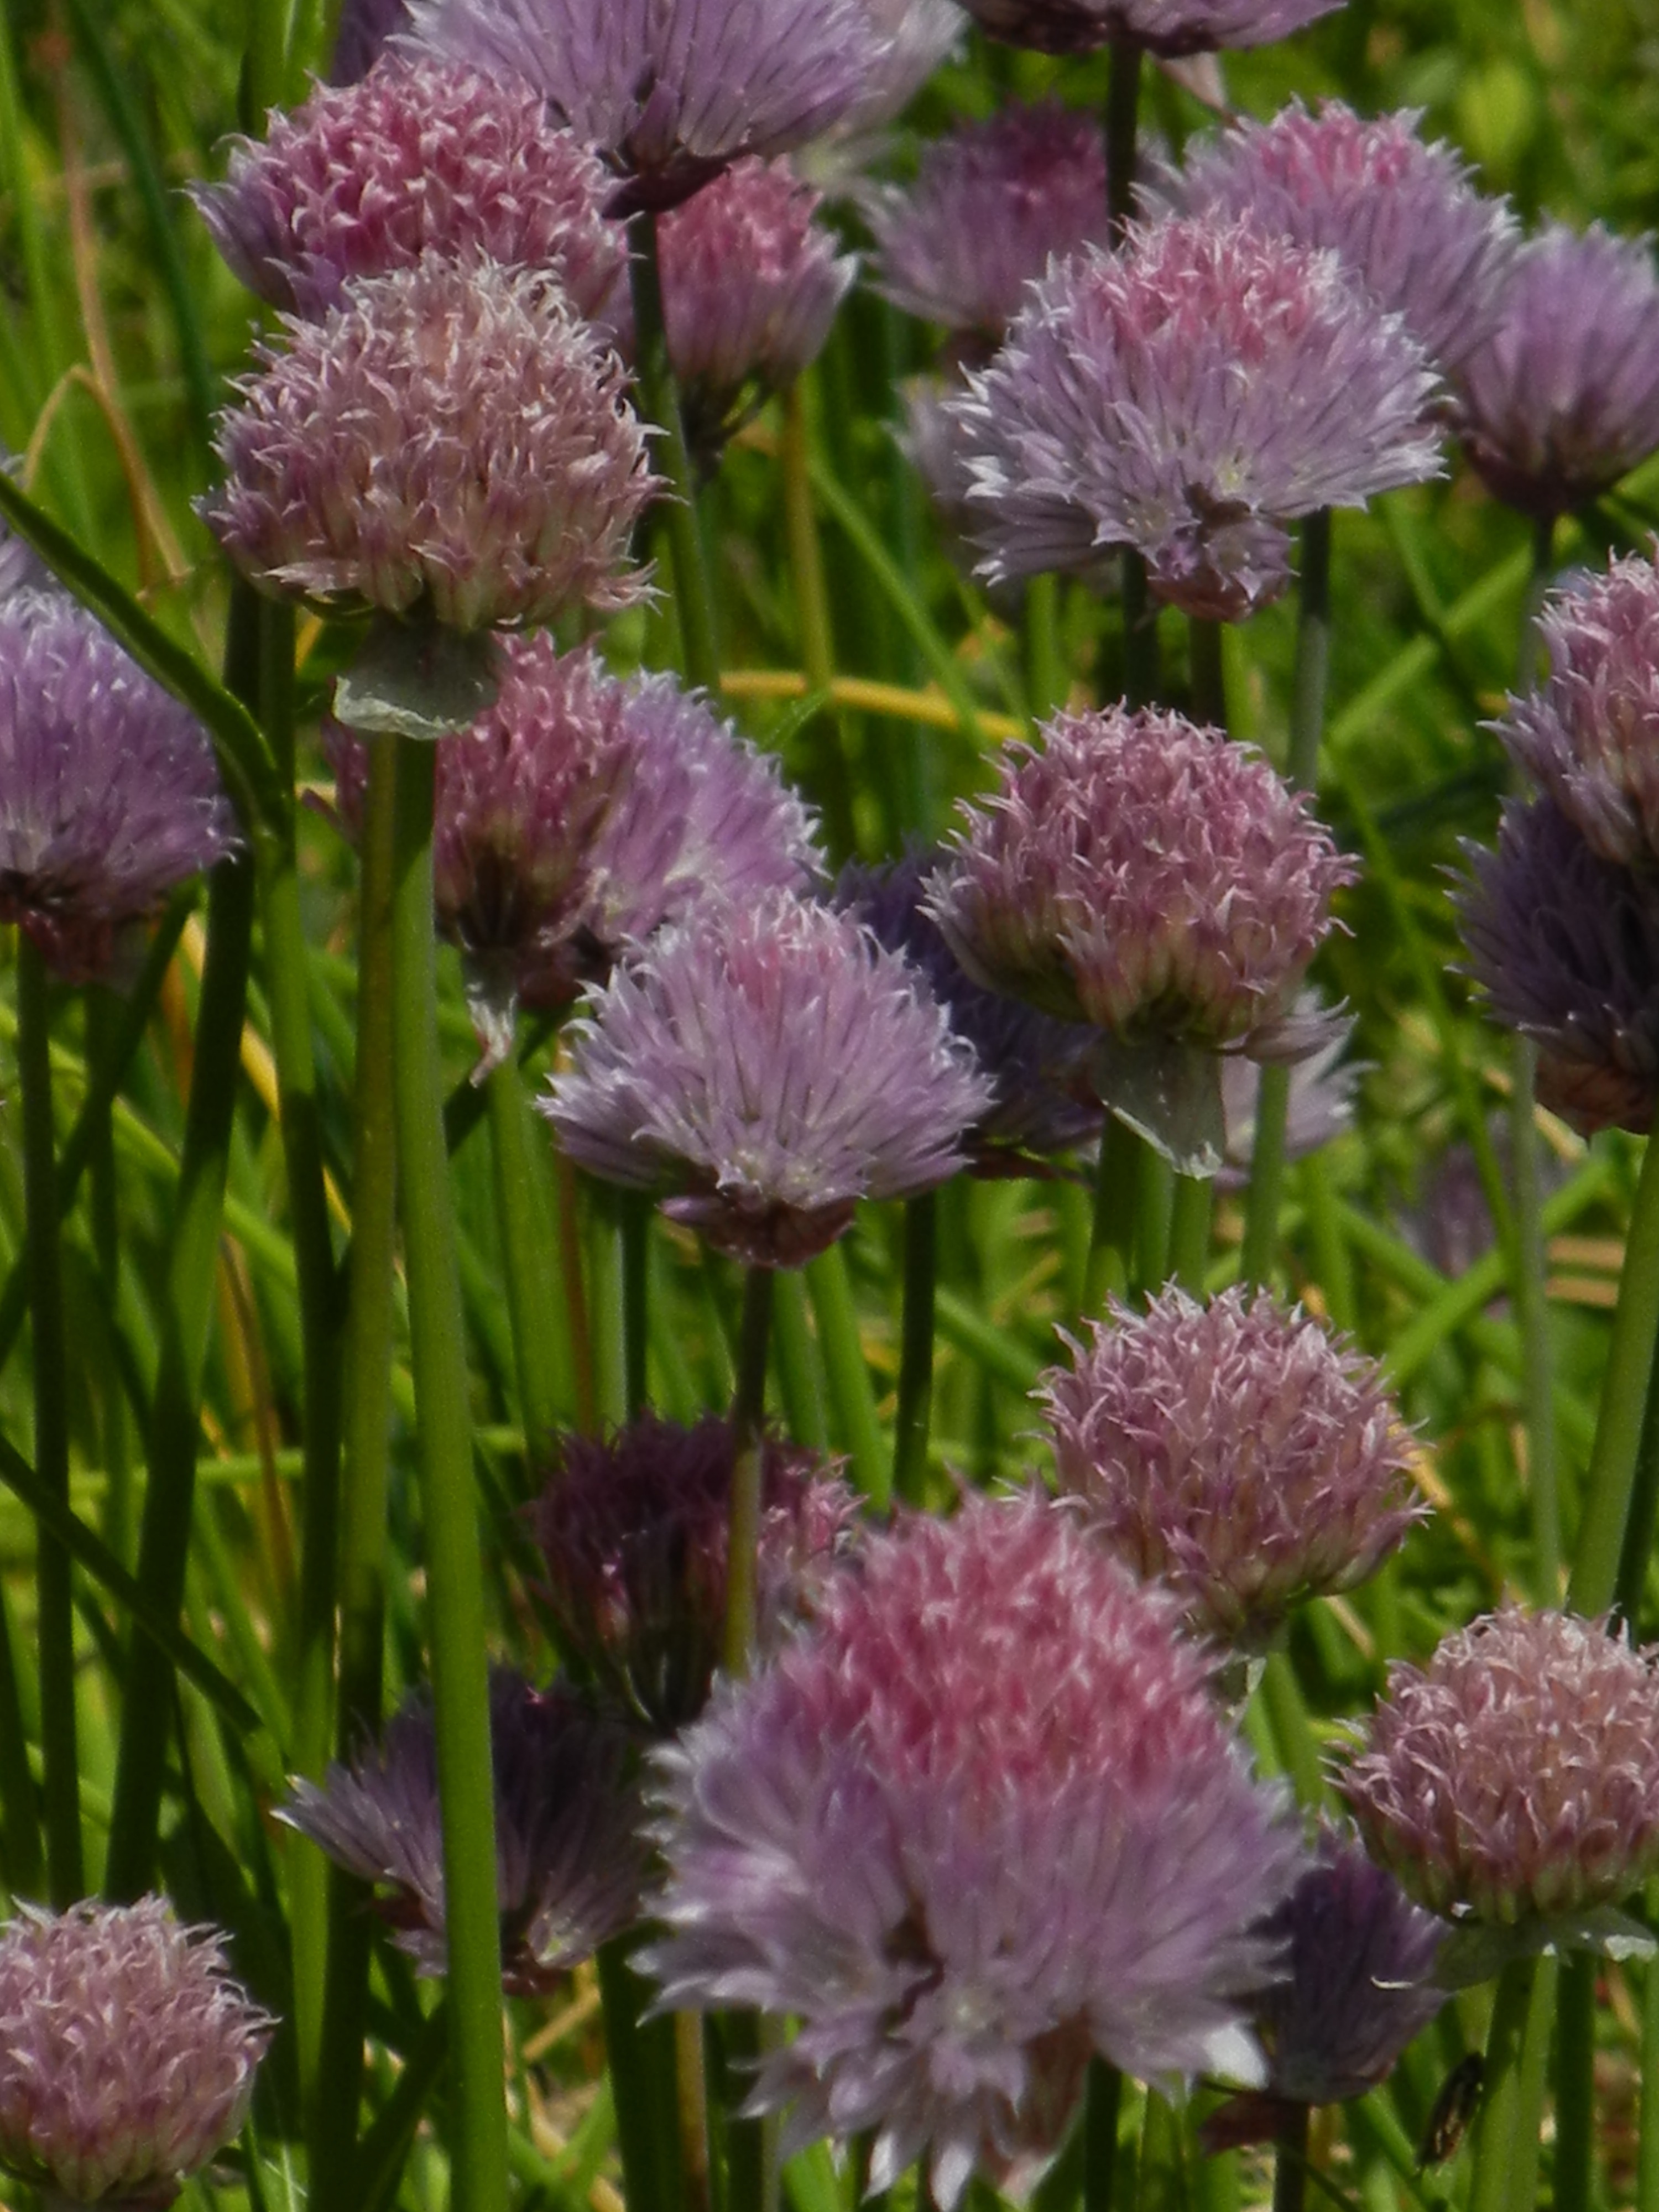
plant, meadow, flower, purple, bloom, summer, food, spring, herb, produce, vegetable, botany, flowers, chives, flowering plant, land plant, onion genus